Electoral district of Yuroke

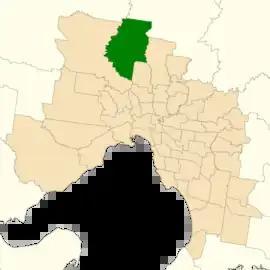
Location of Yuroke (dark green) in Greater Melbourne

The electoral district of Yuroke was an electoral district of the Victorian Legislative Assembly. It was situated in the outer northern suburbs of Melbourne and was created in a redistribution before the 2002 state election, replacing the former electorate of Tullamarine.